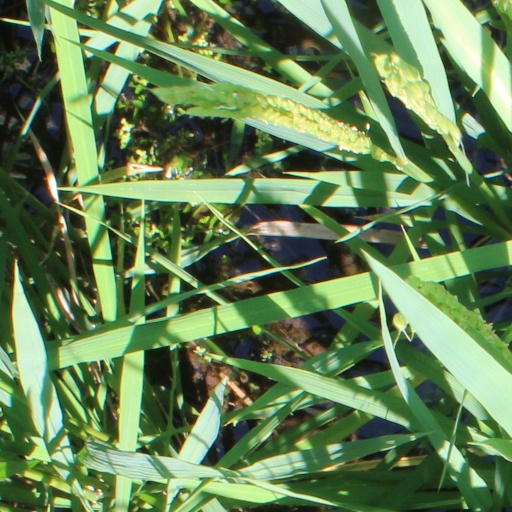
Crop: rice